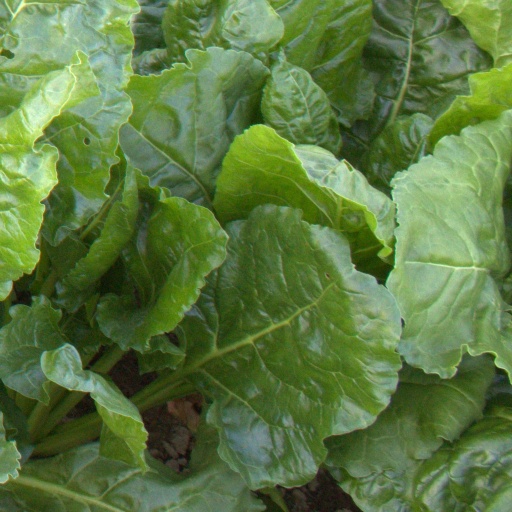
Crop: sugar beet